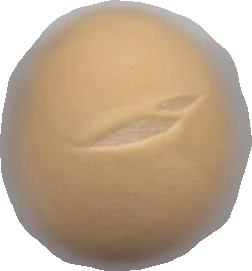
Variety: Grobogan